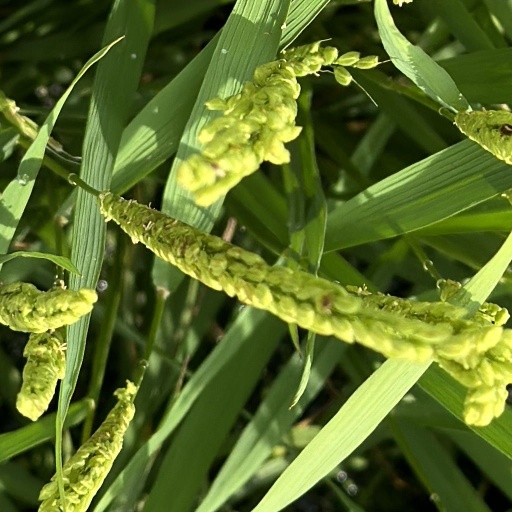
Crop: rice